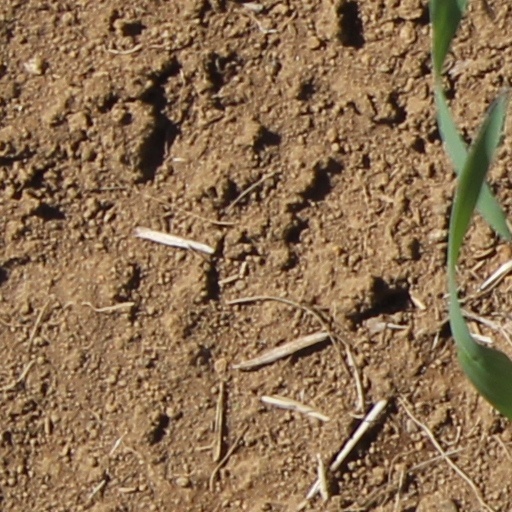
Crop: wheat